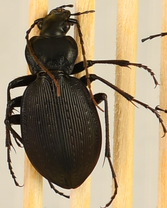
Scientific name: Carabus goryi
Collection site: Mountain Lake Biological Station NEON (MLBS), plot MLBS_010